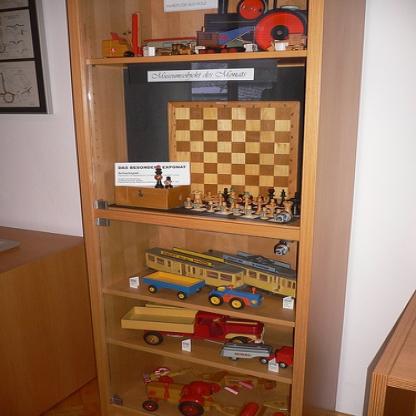
Scene: Indoor